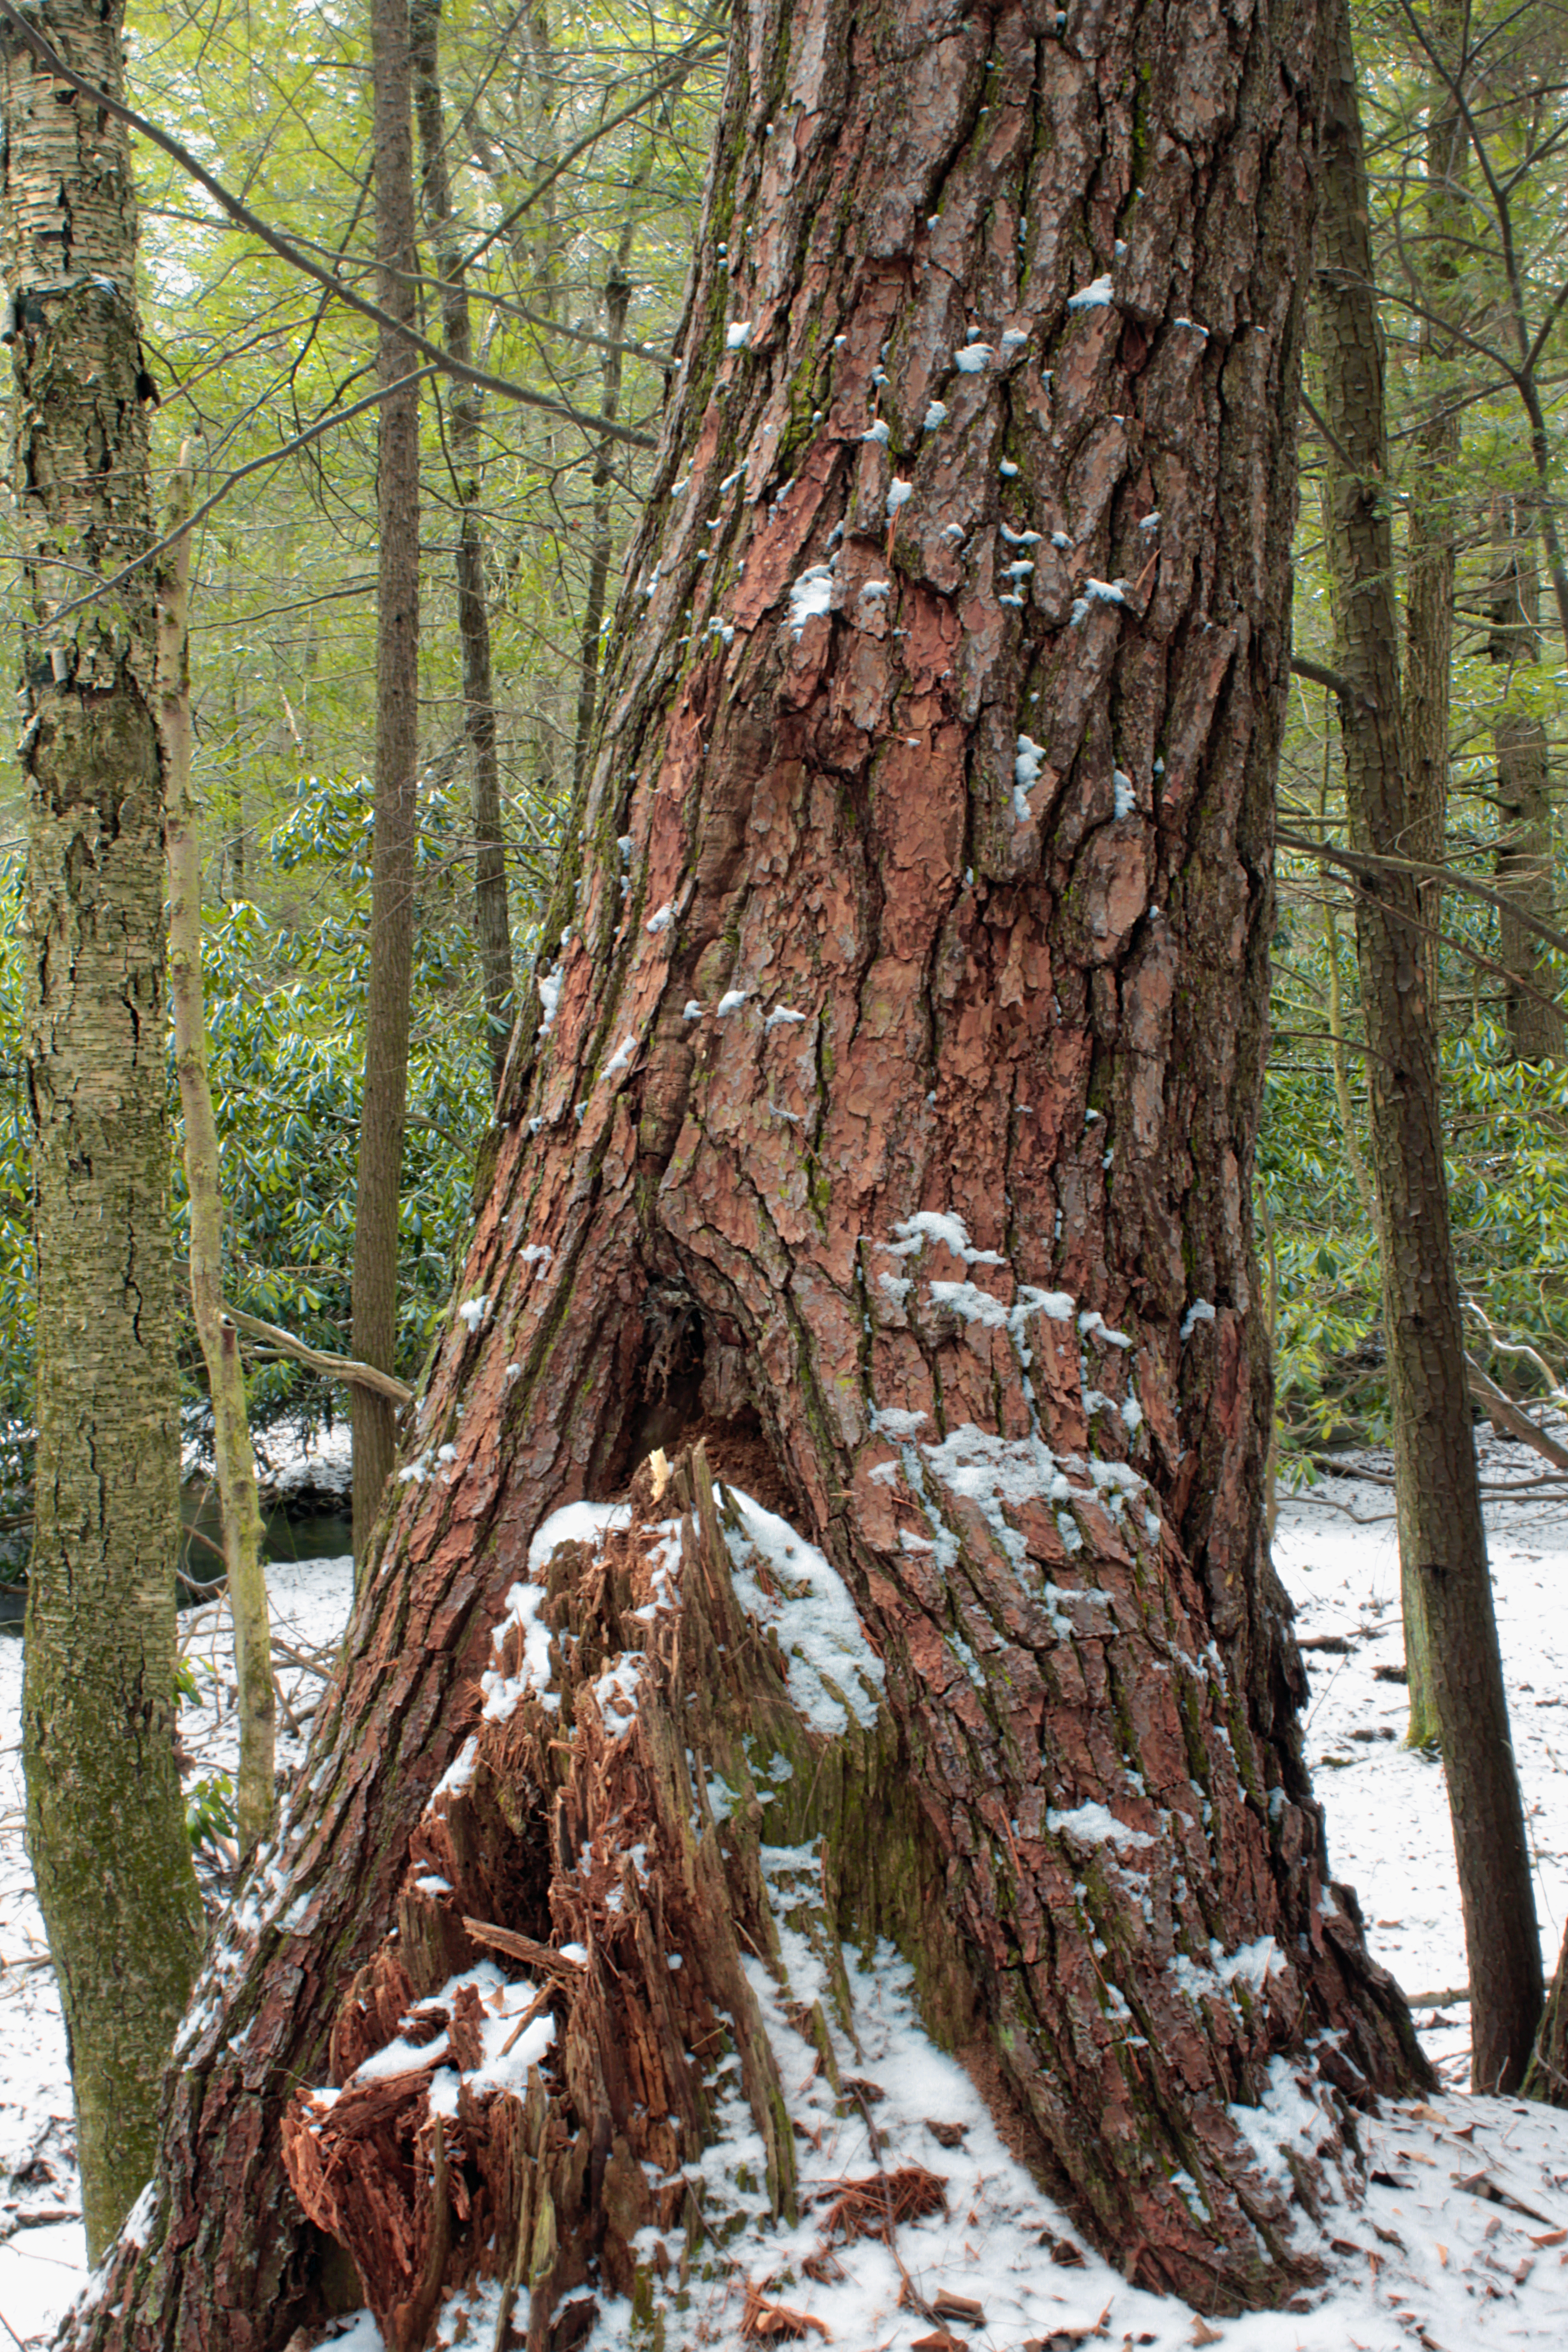
tree, nature, forest, branch, snow, winter, plant, wood, hiking, trunk, bark, season, conifer, trees, creativecommons, coniferous, spruce, clintoncounty, deciduous, hemlocks, easternhemlocks, tsugacanadensis, understory, pinusstrobus, pennsylvania, whitepine, easternwhitepine, stategameland295, stategamelands295, sgl295, cherryrungamelands, grove, woodland, habitat, larch, ecosystem, old growth forest, natural environment, woody plant, temperate coniferous forest, land plant